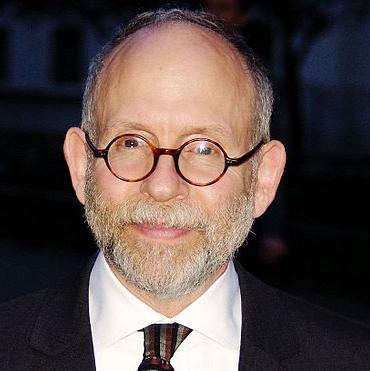
Age: 66